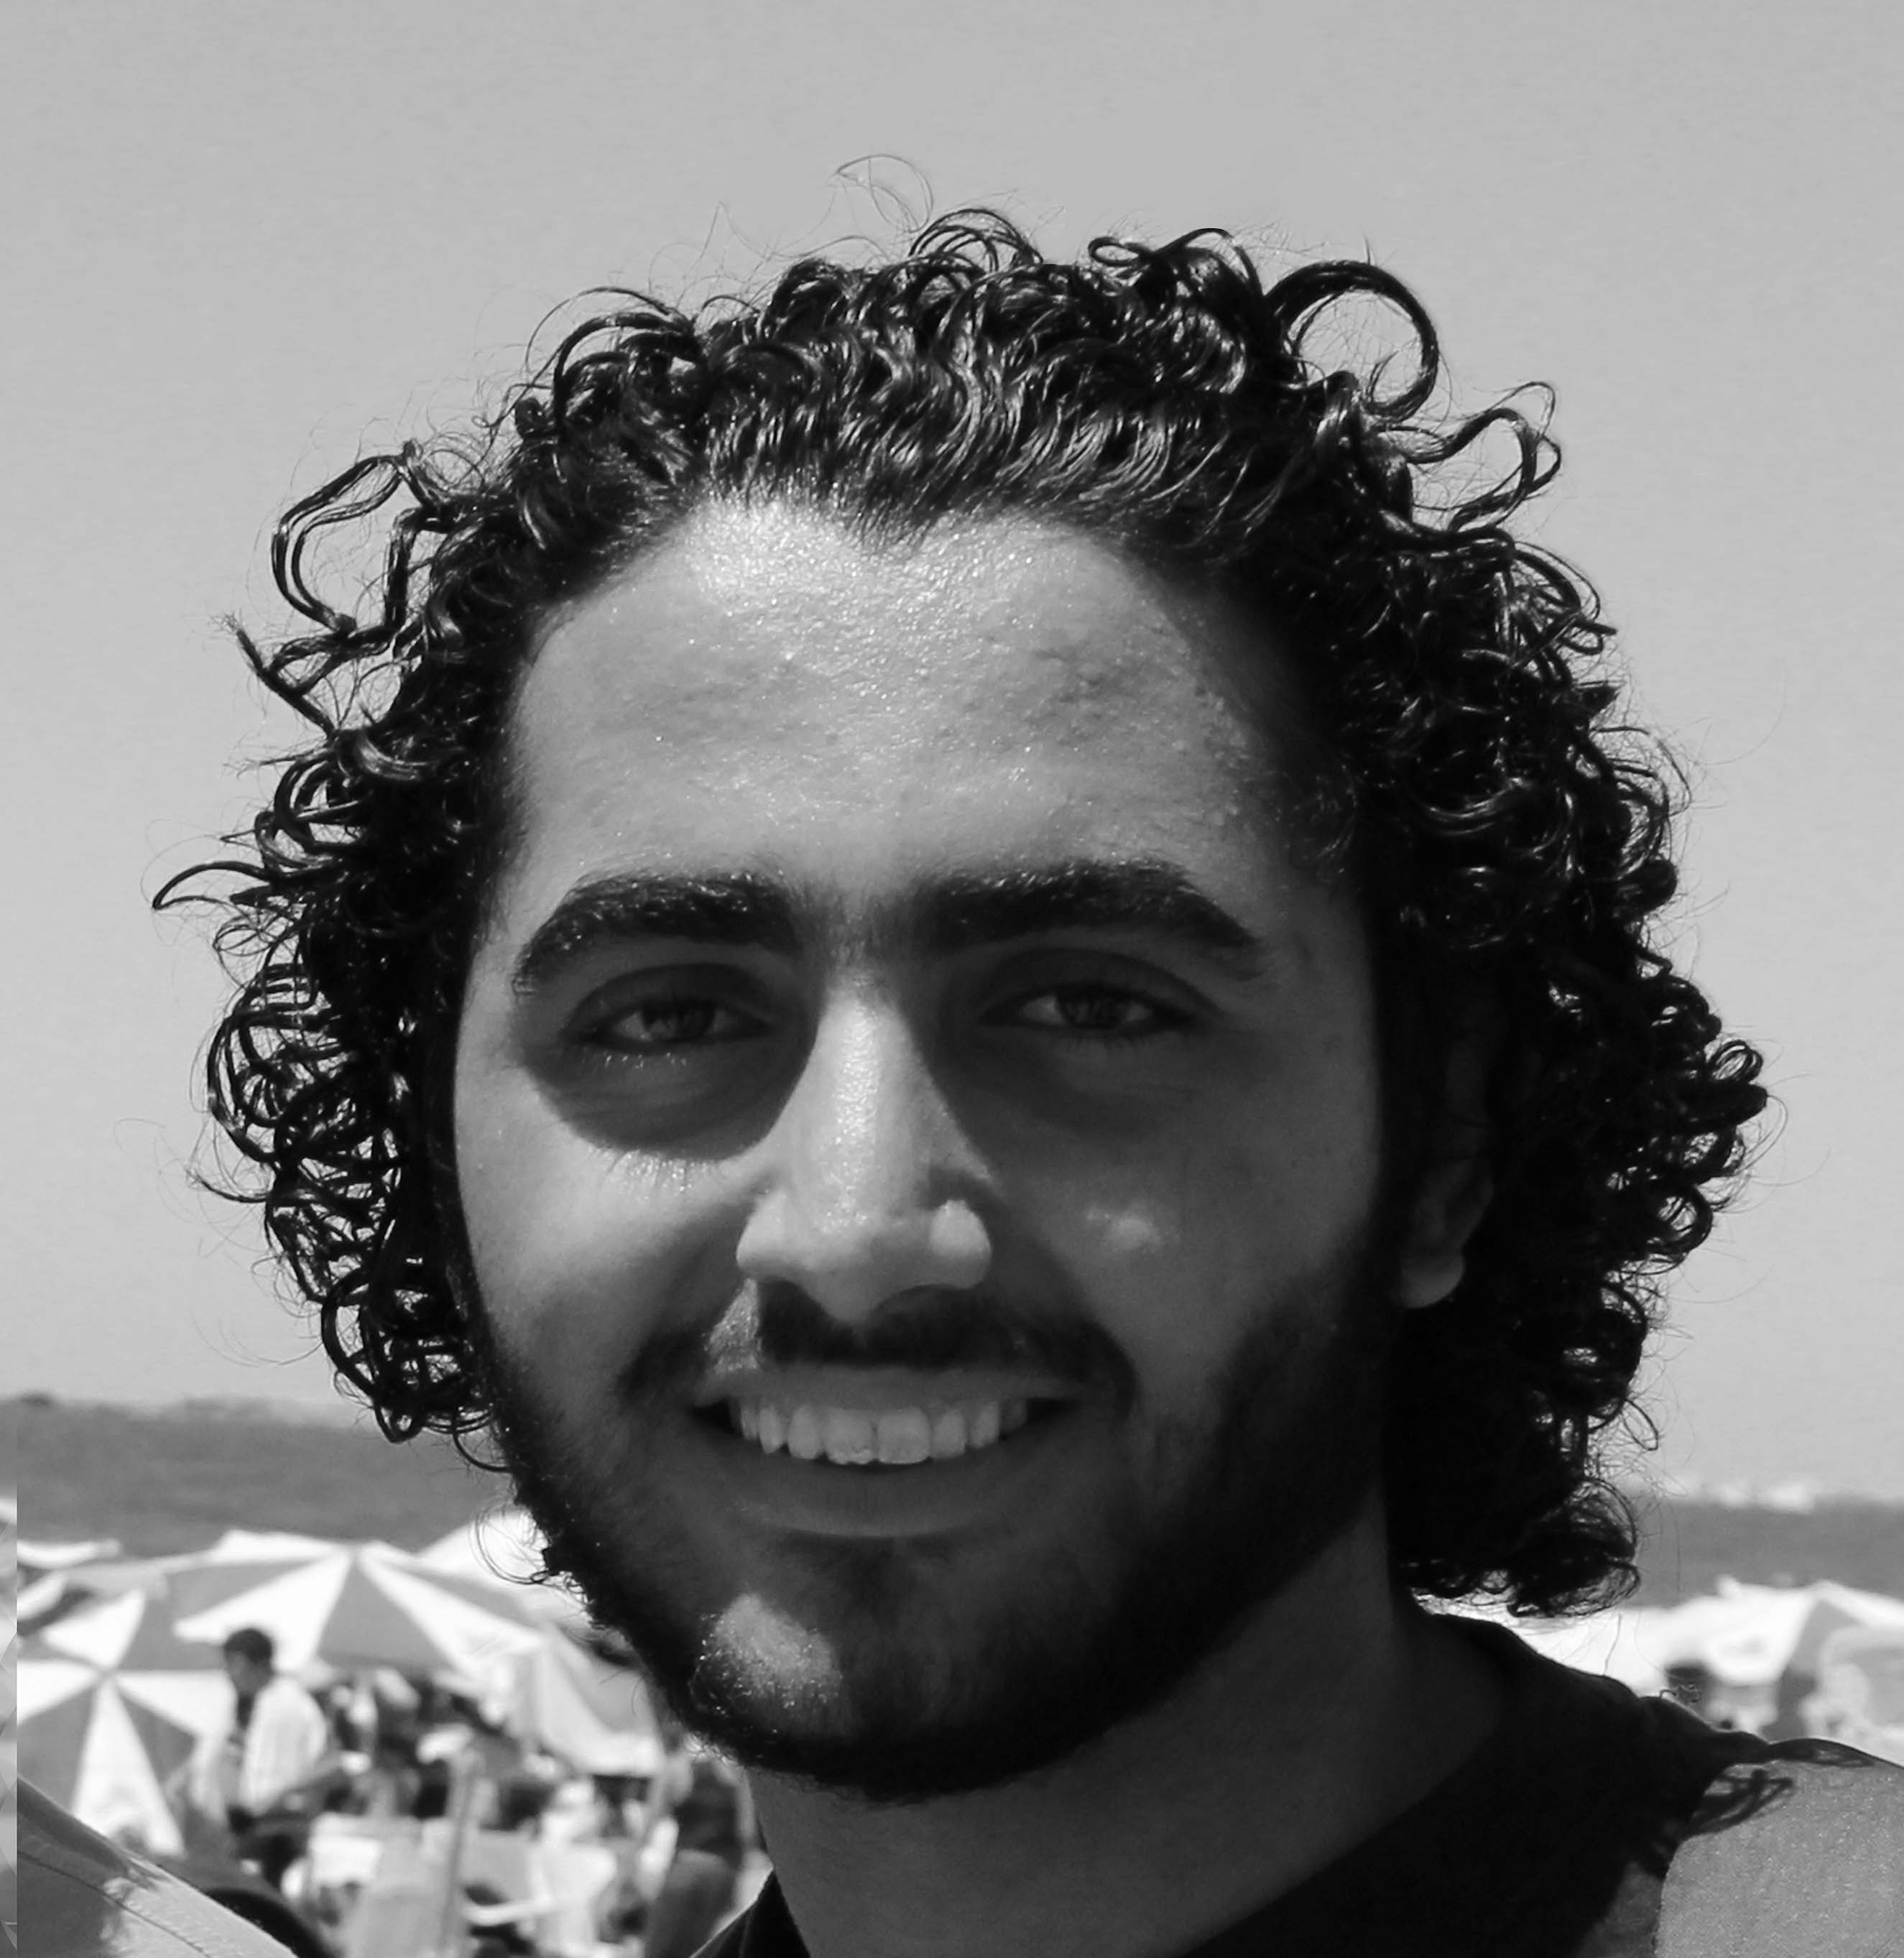
man, person, black and white, people, hair, white, photography, male, portrait, model, young, black, monochrome, facial expression, hairstyle, smiling, smile, face, eye, glasses, head, photograph, moustache, beauty, emotion, adult, photo shoot, monochrome photography, portrait photography, facial hair